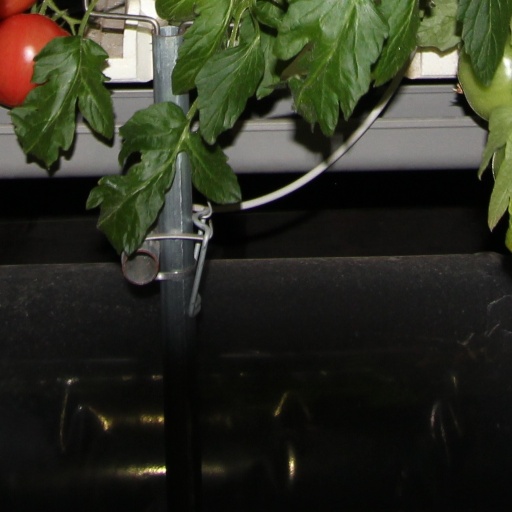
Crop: tomato